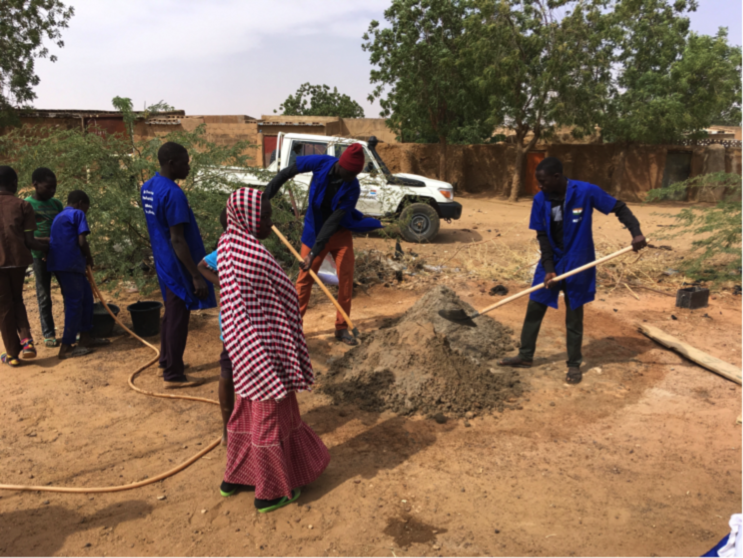
Nataal bii de gis naa ci biir nataal bi ay gàñcax, benn ndaamara ci ginnaaw ak ay góor yor ay bant ak mel ni jigéen bu taxaw.